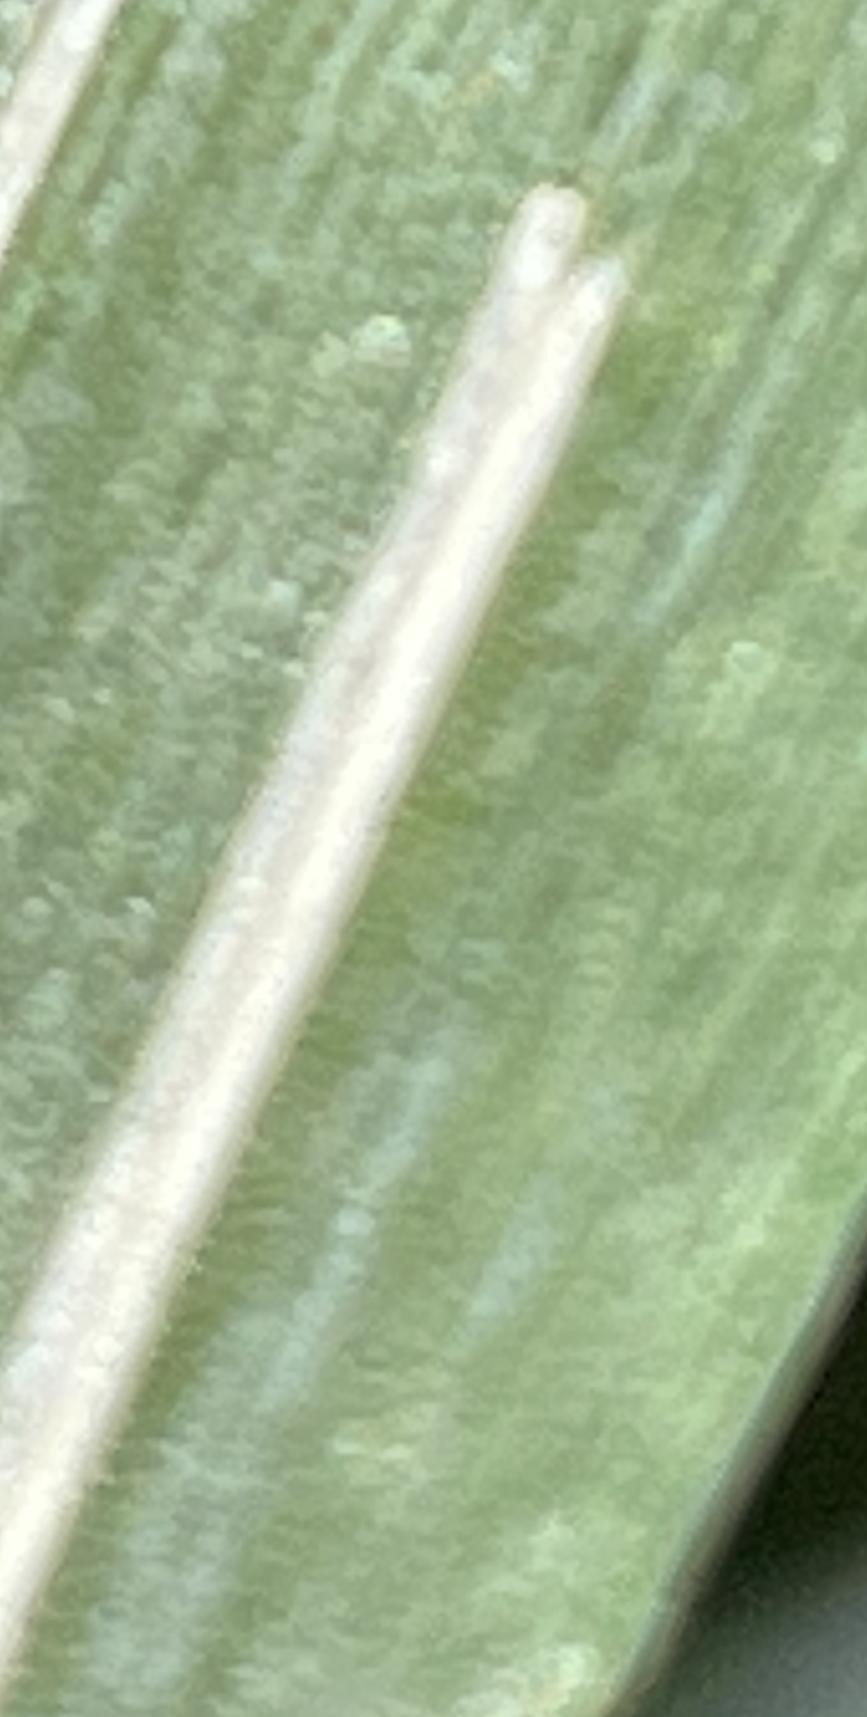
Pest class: cereal_leaf_beetle